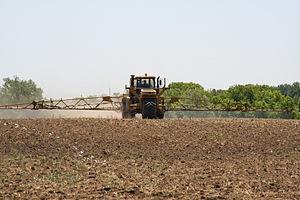
Un pulvérisateur est un engin agricole destiné à pulvériser des produits sur les cultures sous forme de poudre ou de liquide. Il est utilisé pour désherber, traiter contre les maladies, lutter contre les ravageurs des cultures, ou pour appliquer des engrais foliaires.